Deon Swiggs

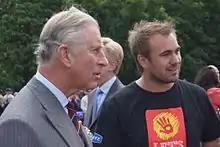
Deon Swiggs meets Prince Charles in Christchurch

Swiggs was born in Nelson, New Zealand, and is the oldest of three siblings. Until Swiggs was 5, he was raised at Parihaka Pa as a Christian. Swiggs was educated at Marlborough Boys' College where he was a sixth form prefect. After graduating in 2004, Swiggs joined the Royal New Zealand Navy in 2005 as a navigation officer. Swiggs left the Navy in 2008 to pursue a career in the business sector. In 2008, Swiggs worked as a real estate agent for Harcourts in New Plymouth before transferring to Christchurch in 2009. He left the company in 2010 to form Swiggs Consulting Limited. Later in 2010, Swiggs was offered the position of South Island Accounts Manager at AdzUp.